Amazonas (Venezuelan state)

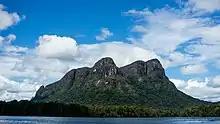
Amazon Rainforest and Wichuj Hill, Amazonas state

A large part of the state of Amazonas is covered by immense forests, so the vegetation due to the high rate of rainfall is typical of the jungle. There are also dry soil savannas and wet soil savannas. Higher up and depending on the height, the vegetation becomes scarcer, until it reaches more than 2,000 where it almost disappears completely.